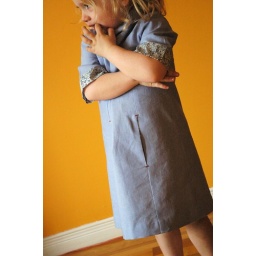
dress in this blue linen and lining in a stretch poplin.